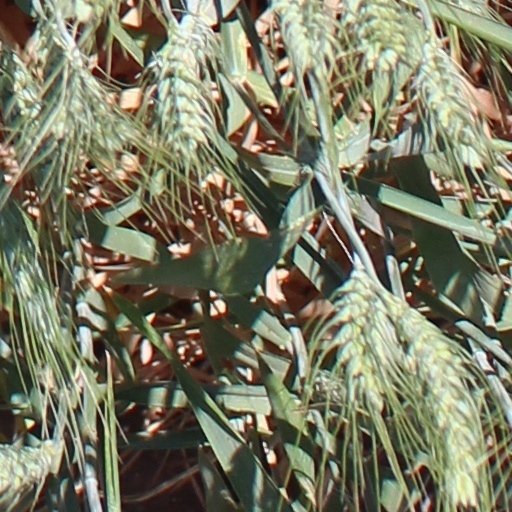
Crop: wheat